Walled City of Lahore

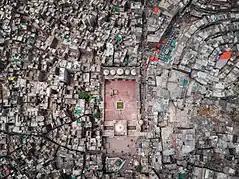
The area around the Wazir Khan Mosque exemplifies the Walled City's urban form

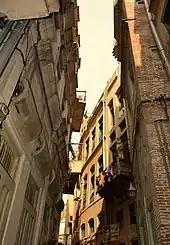
"Gali Surjan Singh" typifies the Walled City's dense construction along narrow passageways.

The city of Lahore during the Ghaznavid era was probably located in the southwest portion of today's Walled City, with several of the city's pre-Mughal tombs built along the perimeter of this area. The "Gumti" Bazaar forms an arc along what may have been the southern boundary of the pre-Mughal city. A mud fort is believed to have surrounded the medieval city, and may have been built by Malik Ayaz, the first Muslim governor of Lahore.